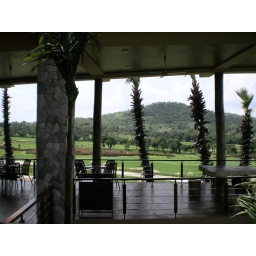
View from Club house over 18th green